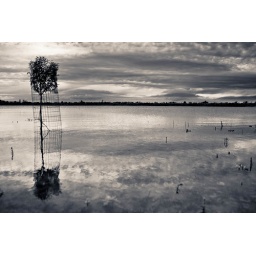
A lone tree in the water - quarry lakes.